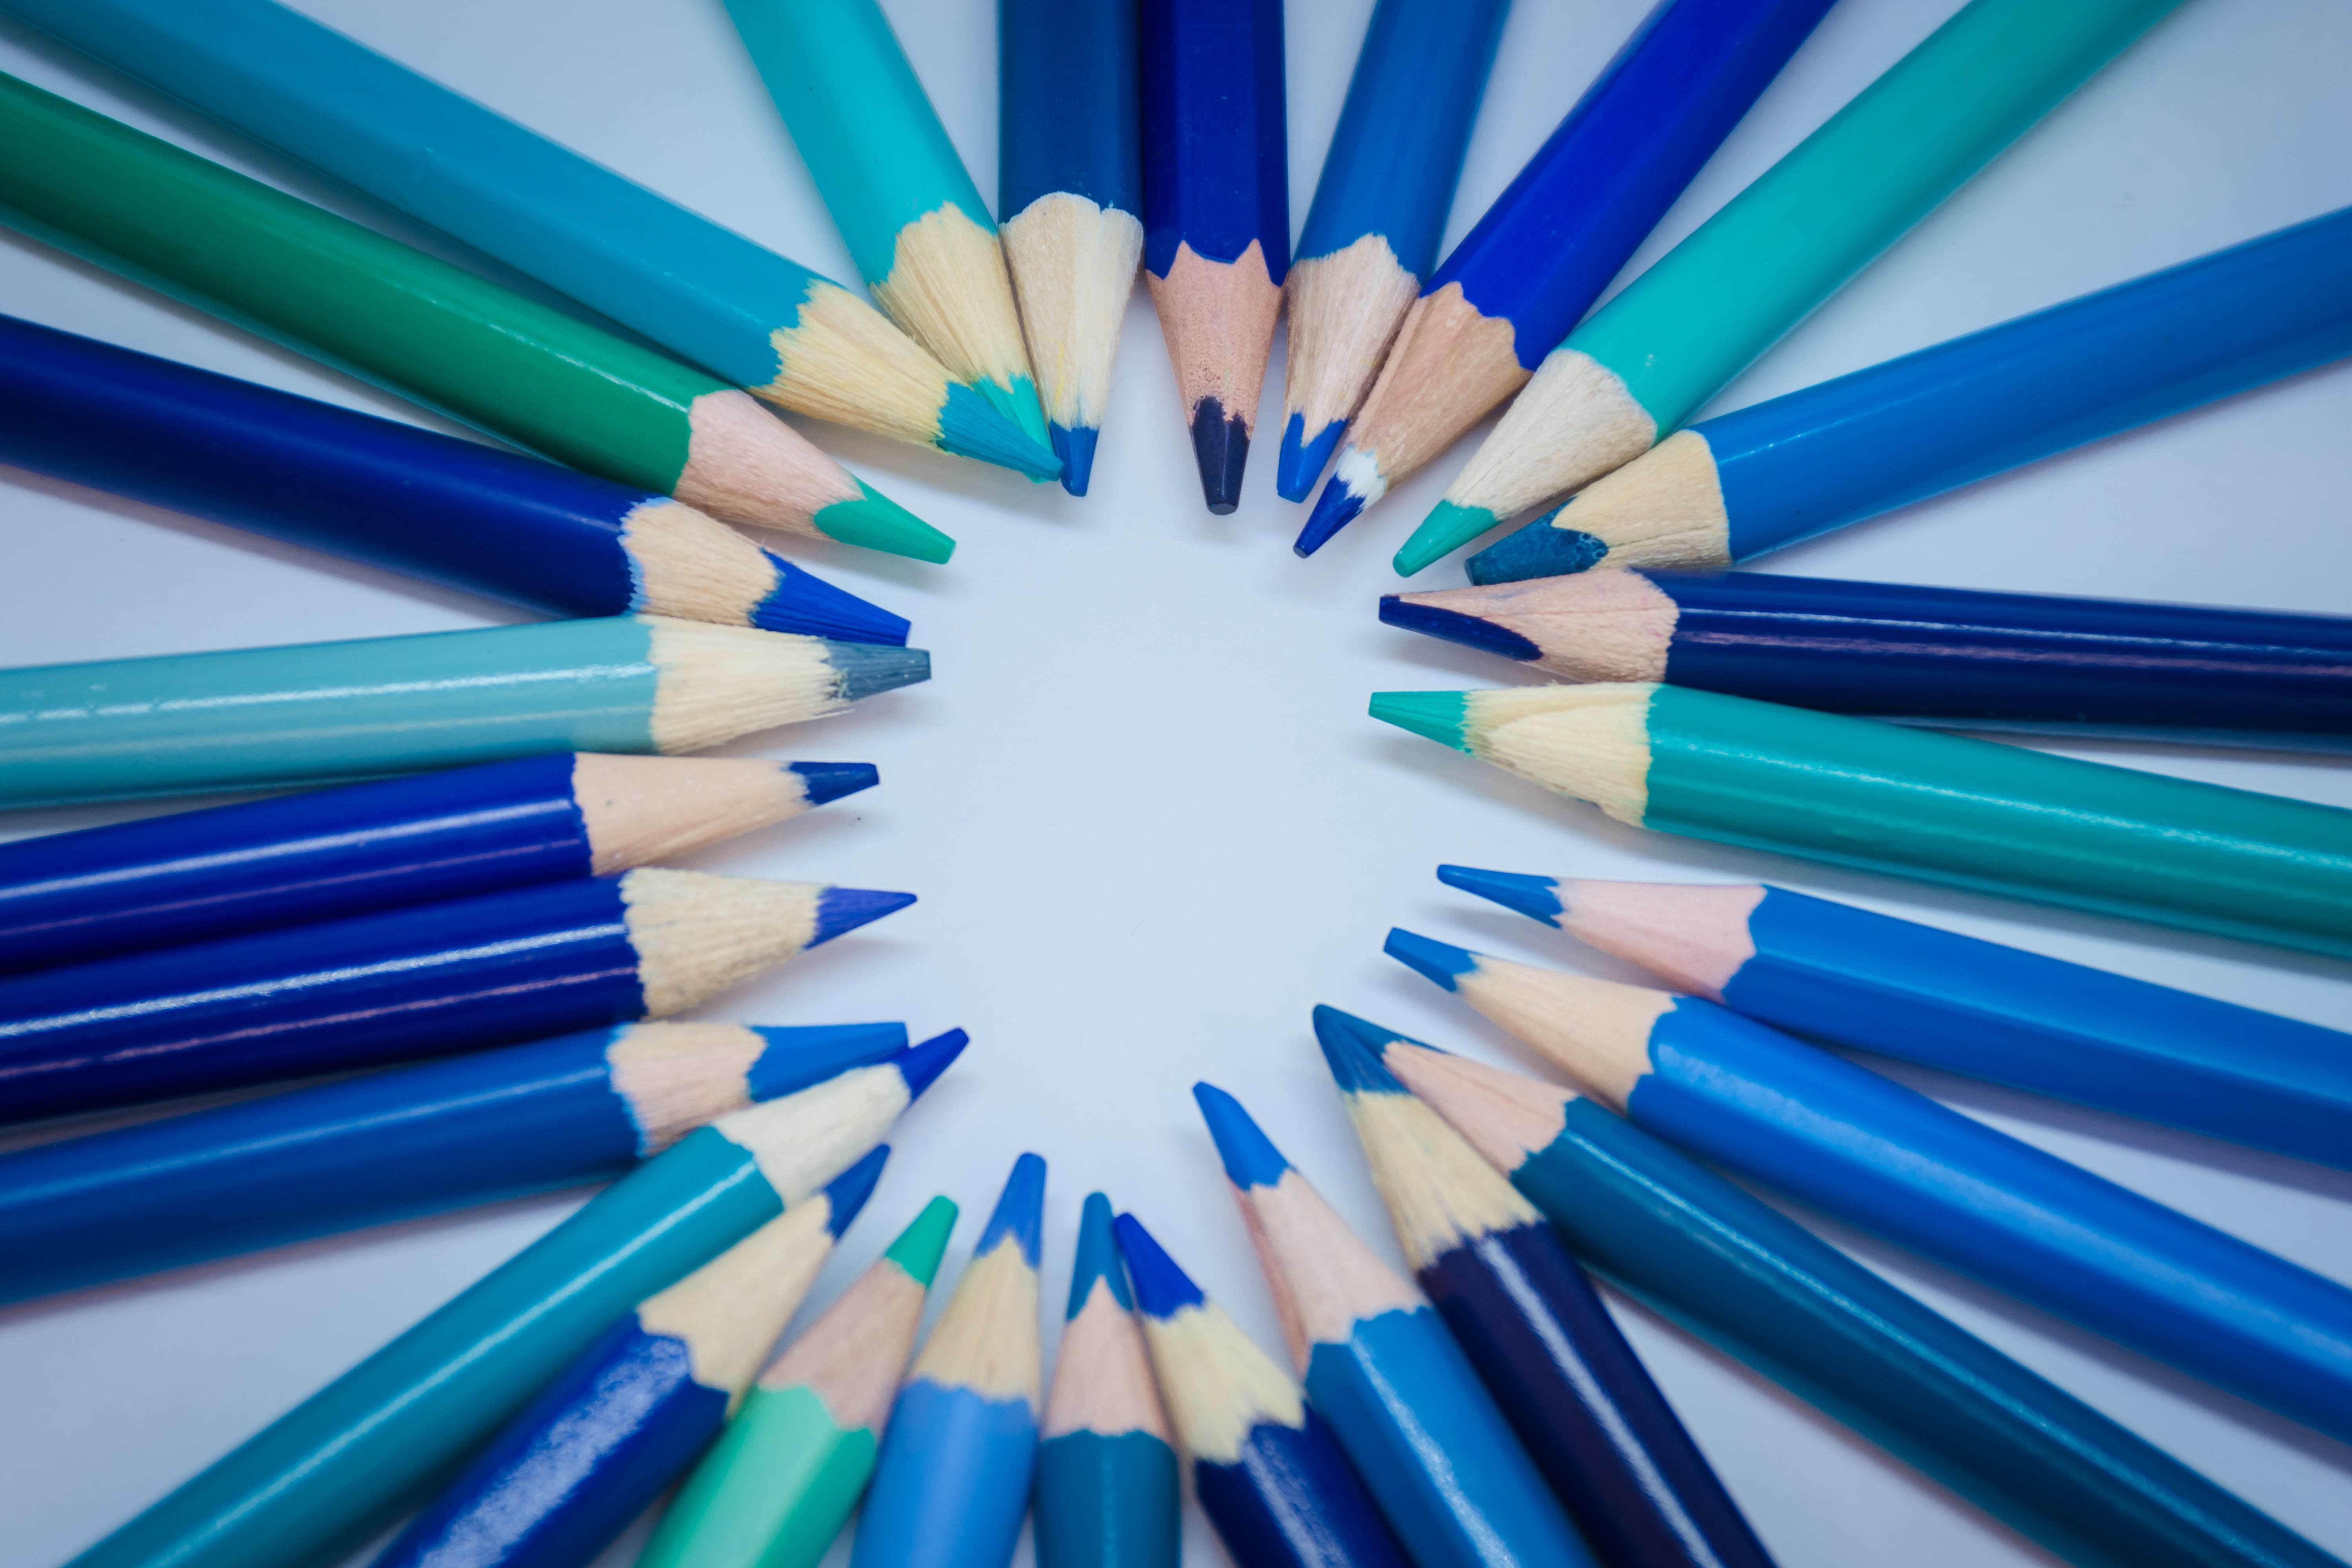
pencils, blue, wood, creative, creativity, art, design, school, office supplies, circle, drinking straw